Alternatives to animal testing

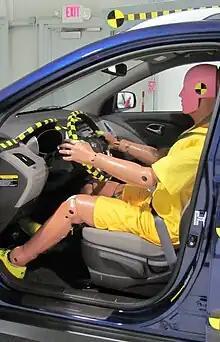
Crash test dummies have been used to replace live animals in impact testing.

Examples of computer simulations available include models of asthma, though potential new medicines identified using these techniques are currently still required to be verified in animal and human tests before licensing.